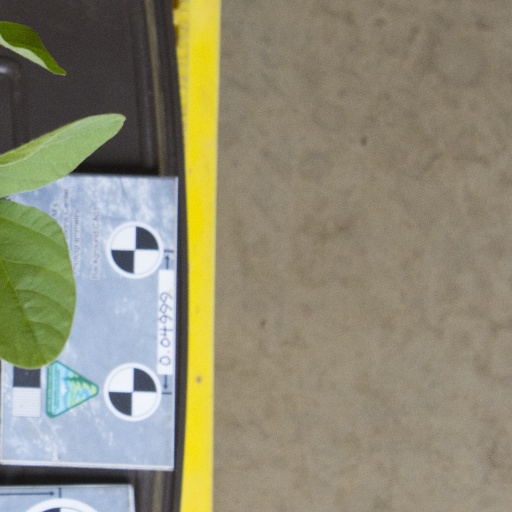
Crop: soybean